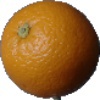
Label: Orange 1